Ewing Township, New Jersey

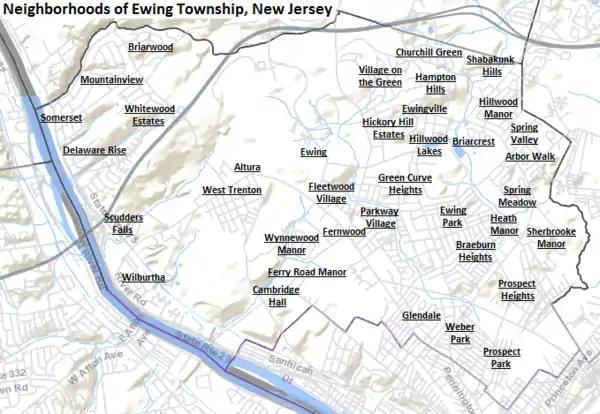
Map of Ewing Township neighborhoods

The earliest inhabitants of present-day Ewing Township in the historic era were Lenni Lenape Native Americans, who lived along the banks of the Delaware River. Their pre-colonial subsistence activities in the area included hunting, fishing, pottery-making, and simple farming. European settlers, mostly from the British Isles, began to colonize the area in 1699. One of the earliest European settlers was William Green, and his 1717 farmhouse still stands on the campus of The College of New Jersey.